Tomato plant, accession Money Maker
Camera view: horizontal (90 deg, fisheye); turntable rotation: 150 degrees
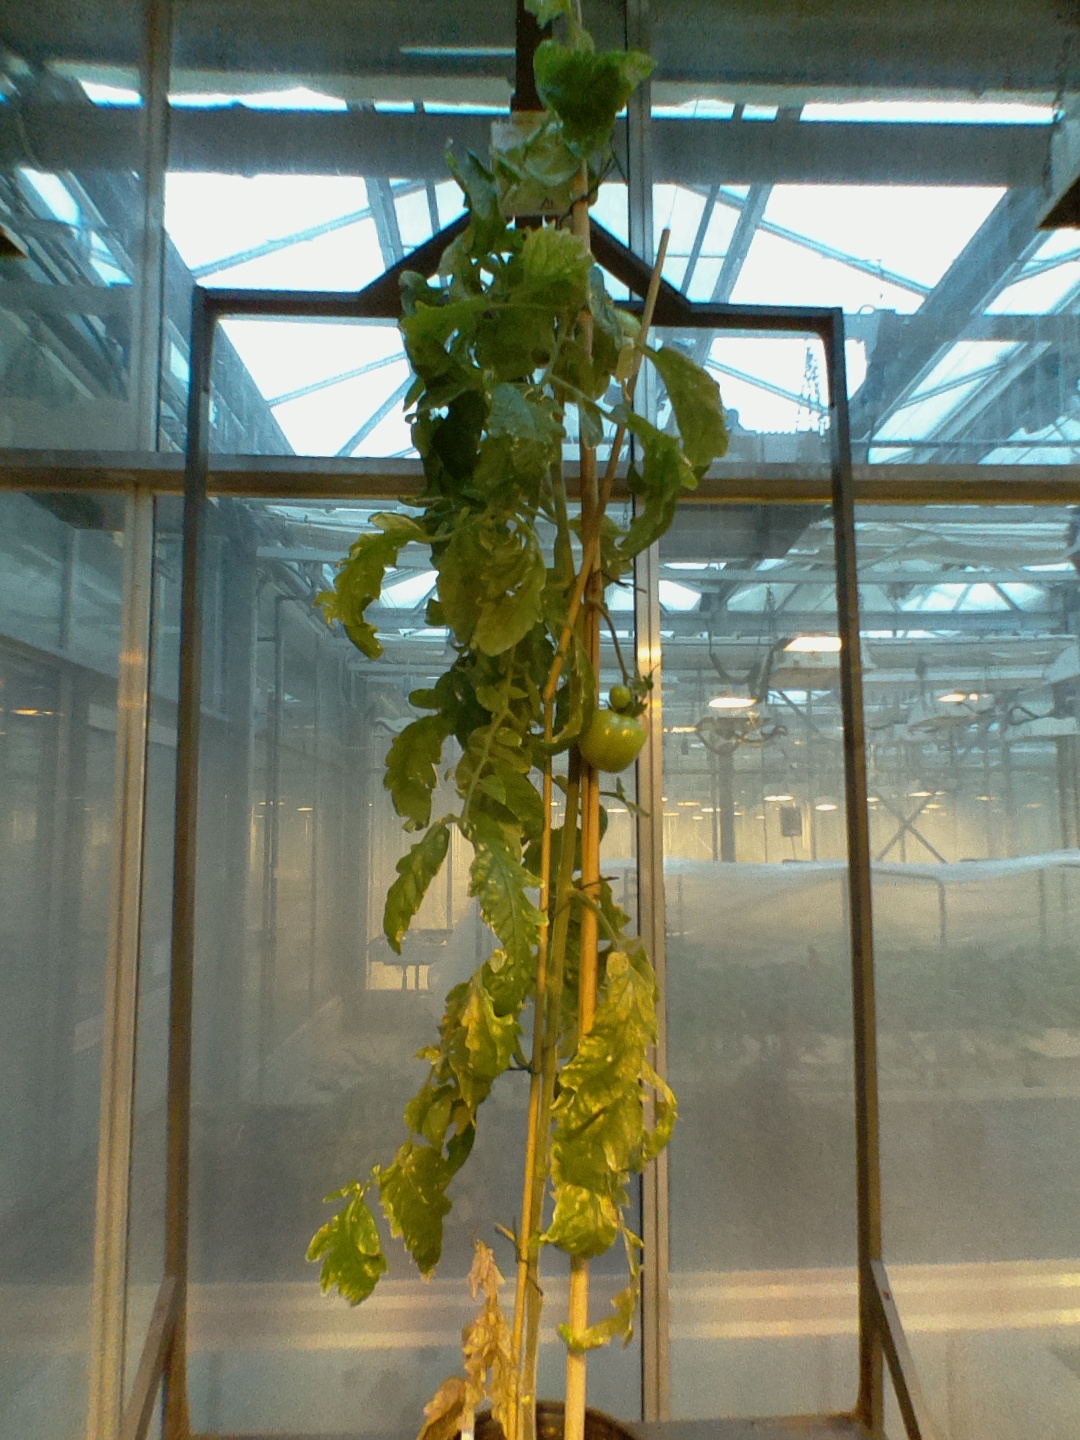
BBCH growth stage 80: fruits start showing typical ripe color (orange -> red)